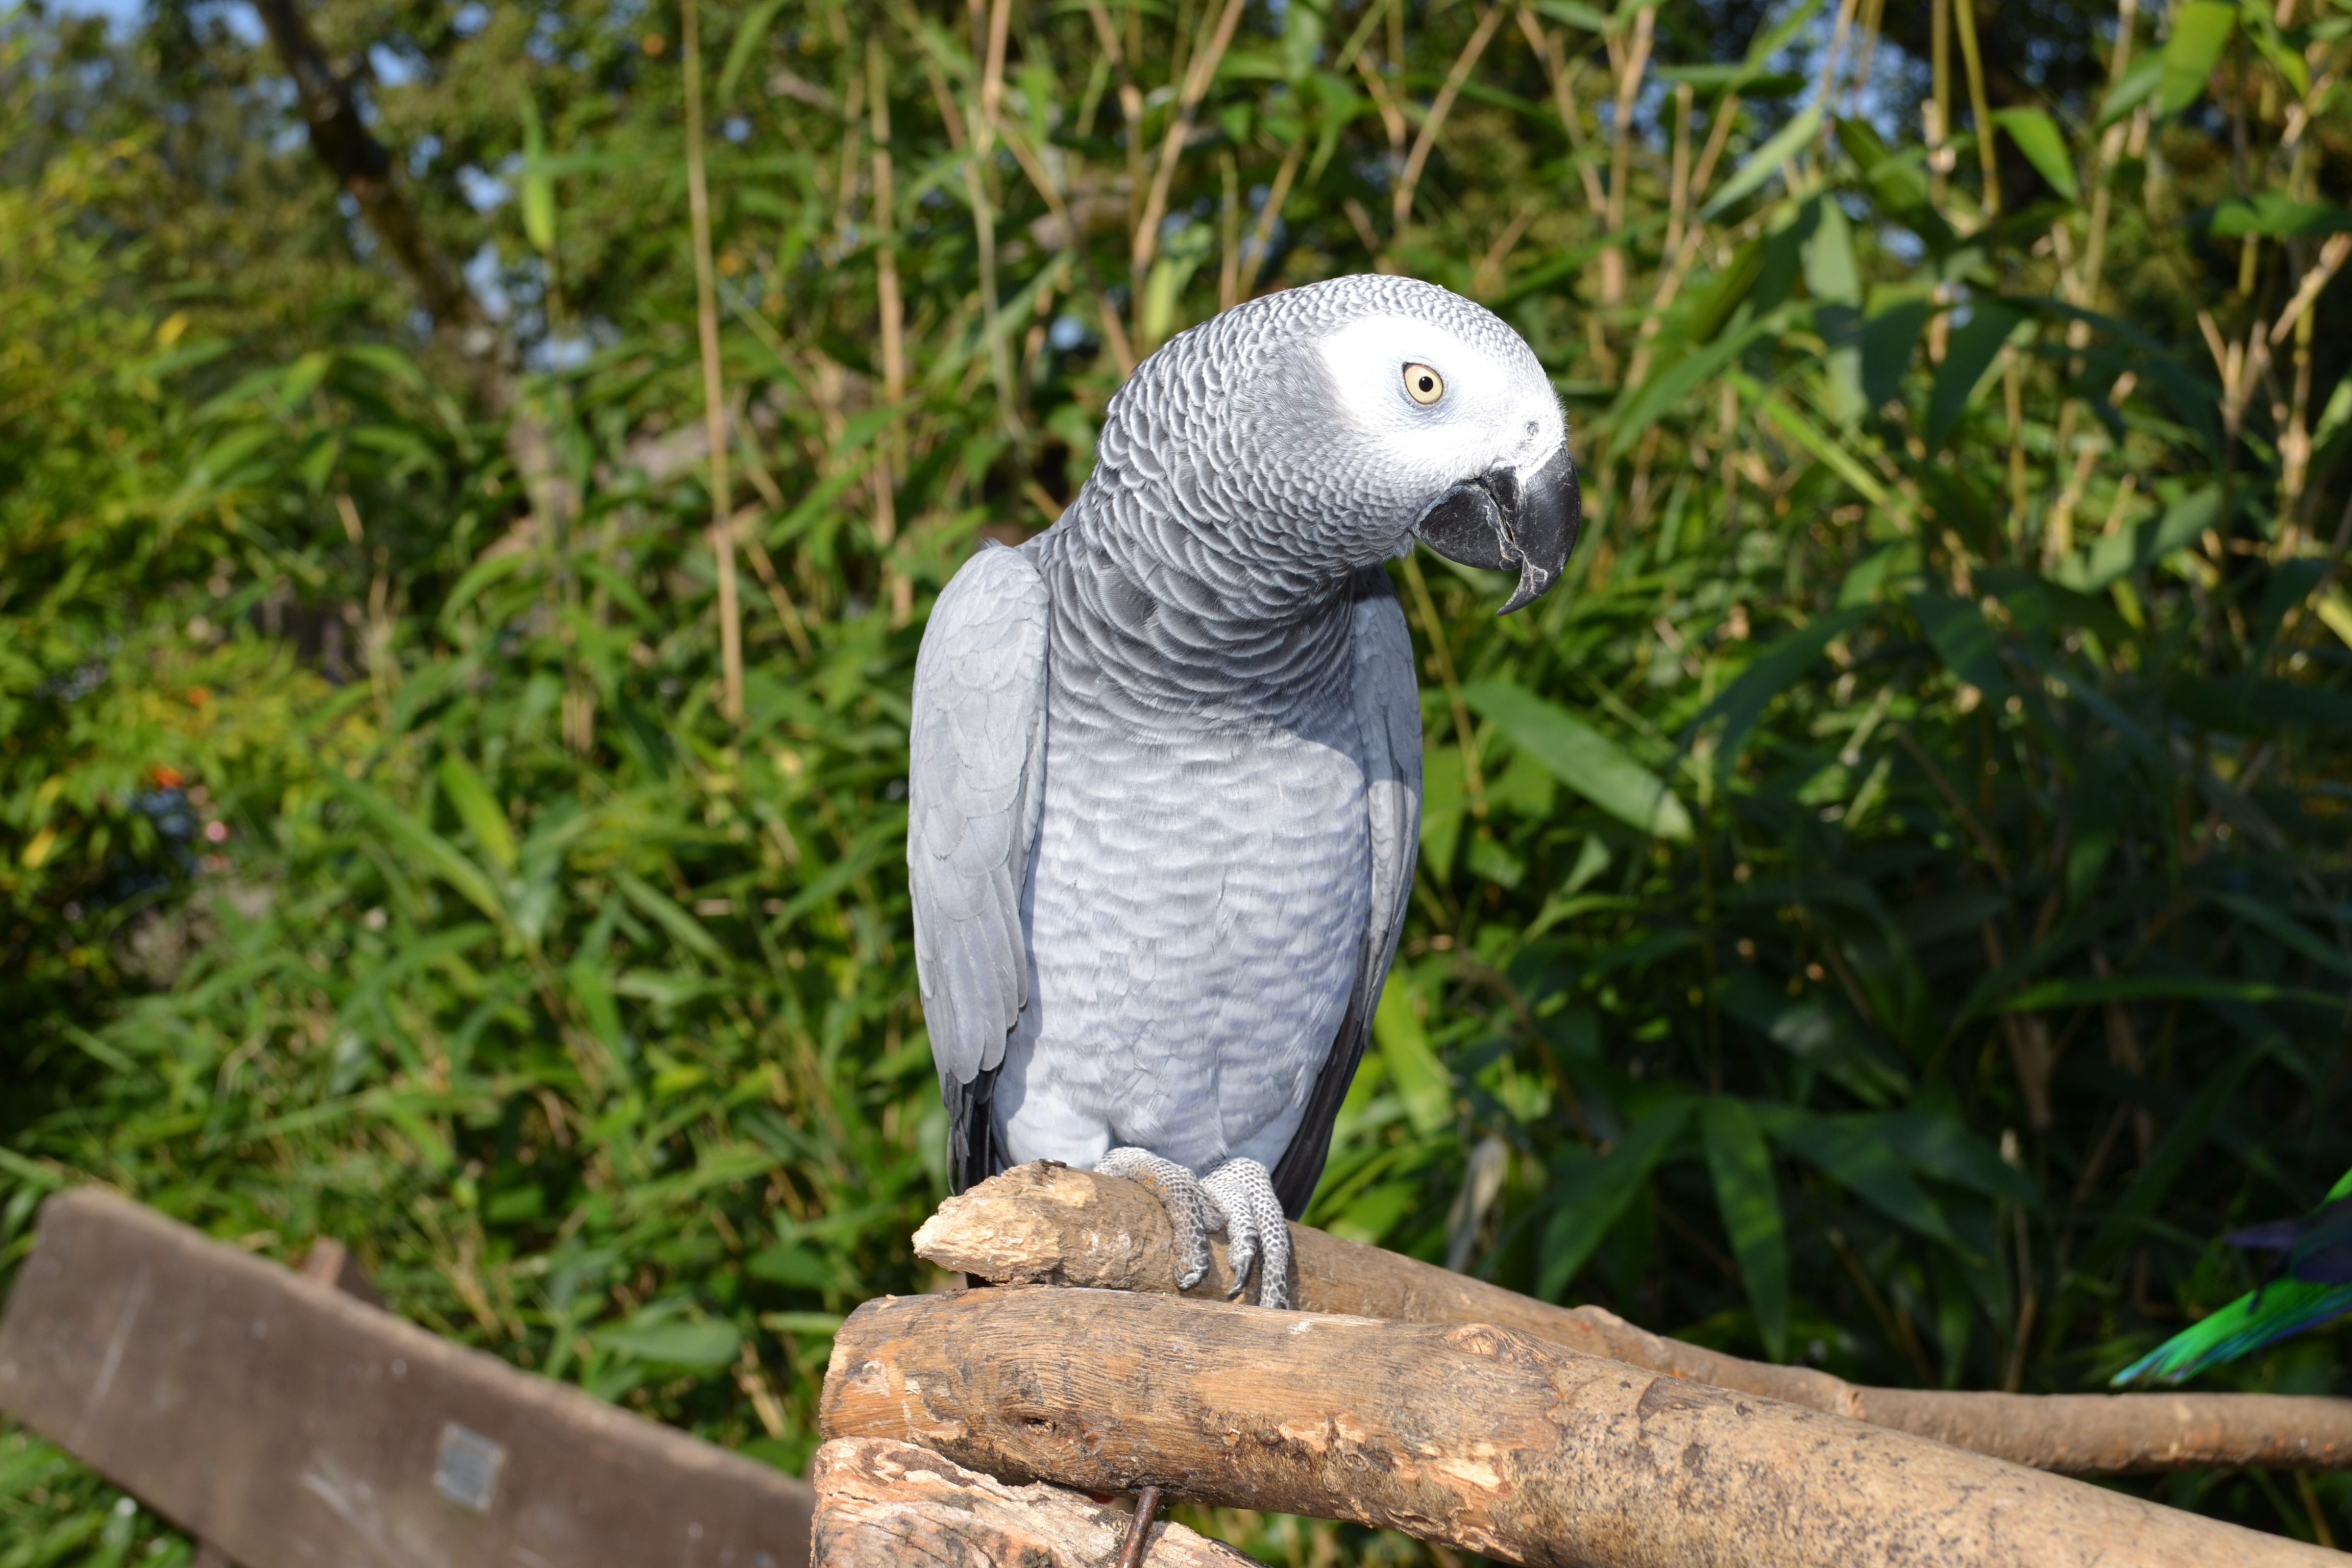
bird, wildlife, zoo, beak, fauna, birds, animals, vertebrate, parrot, parakeet, falcon, bird park detmold, common pet parakeet